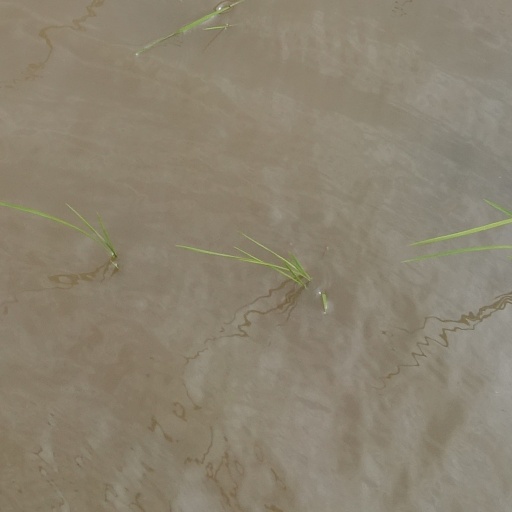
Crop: rice